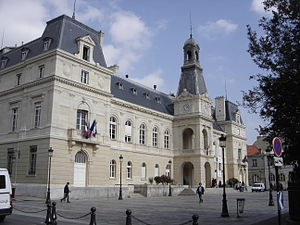
14. arrondissement i Paris
14. arrondissements rådhus
14. arrondissement i Paris er et af Paris' 20 arrondissementer og er placeret på venstre Seinebred. Det kaldes også arrondissement de l'Observatoire.